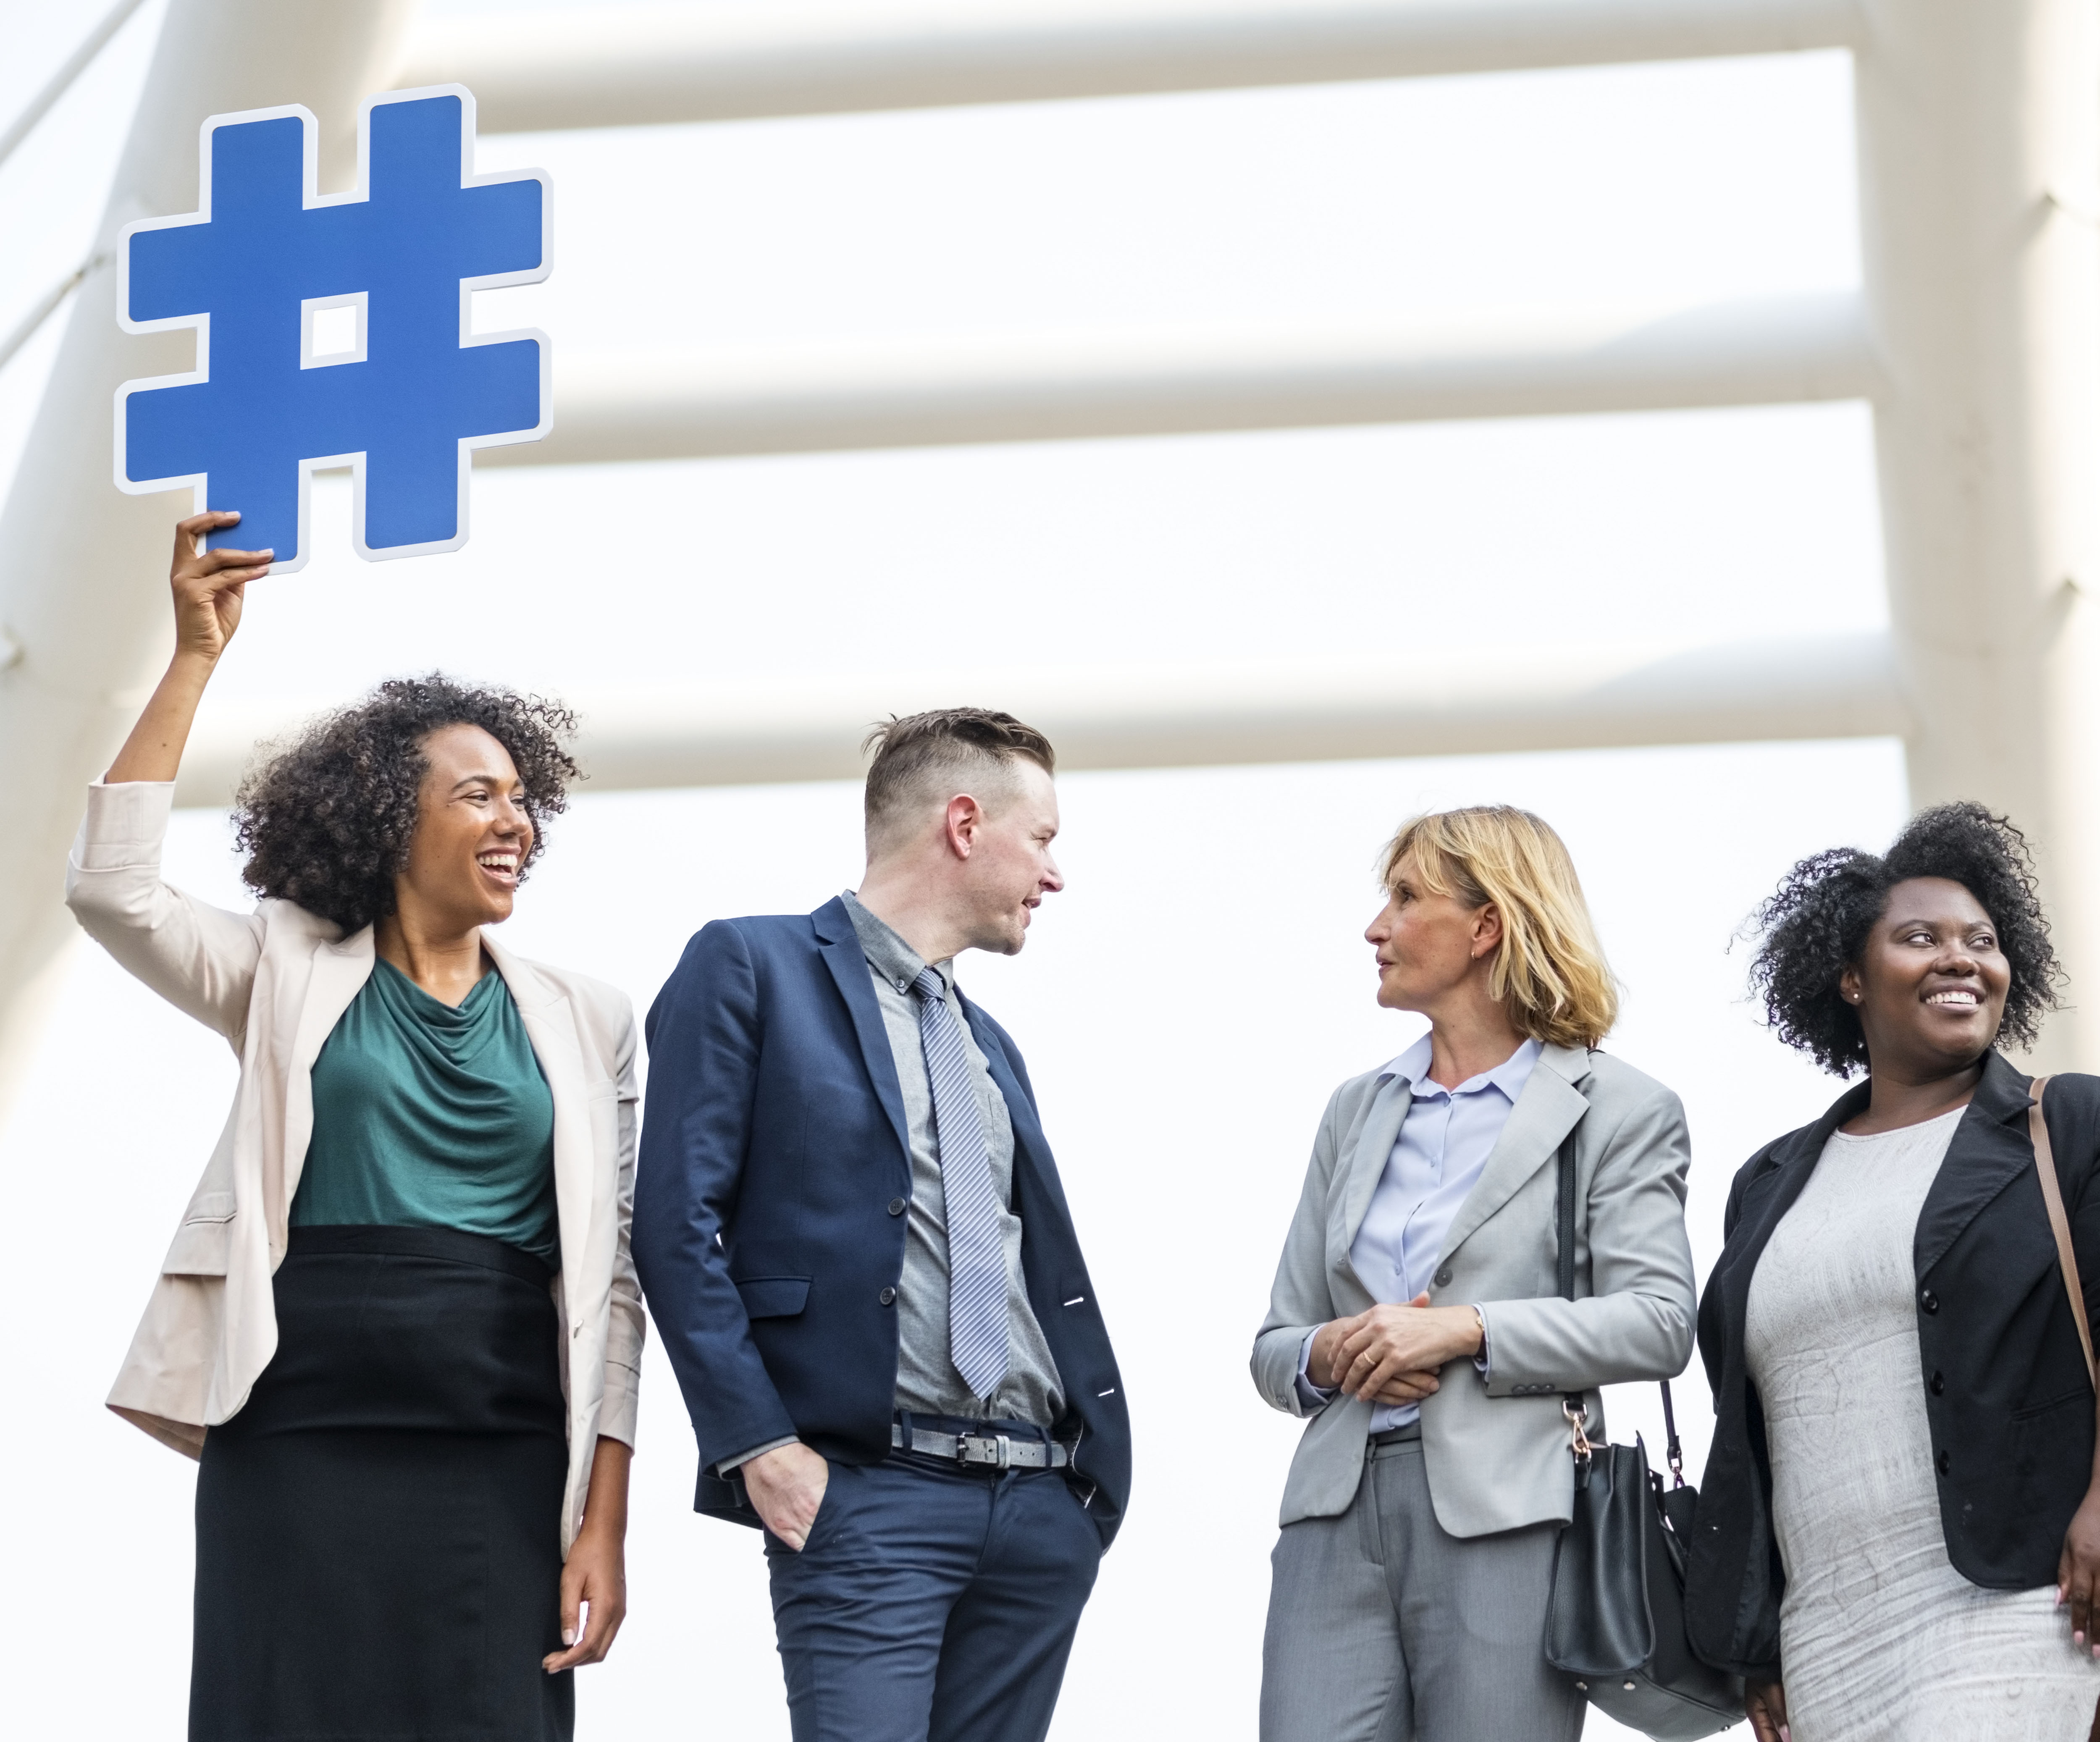
african, african american, bangkok, black, blue, bridge, business, business district, business people, businessmen, businesswomen, caucasian, cbd, chongnonsi, city, city center, colleagues, communication, connected, connecting, connection, corporate, diverse, diversity, downtown, expatriates, expats, feed, happiness, happy, hashtag, holding, icon, internet, it, network, networking, office worker, online, people, sathorn, smiling, successful, symbol, team, tech, technology, urban, westerner, businessperson, white collar worker, conversation, job, collaboration, management, service, suit